Pro Sport Hockey

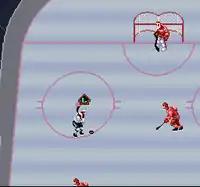
The left winger is trying to shoot a slapshot past the goalie.

Each team uses the authentic NHL rosters from the 1992–93 NHL season; including all 24 then-current NHL teams and 288 professional hockey players.